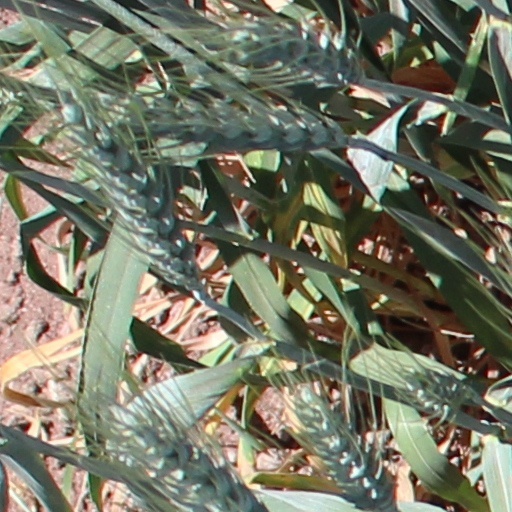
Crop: wheat